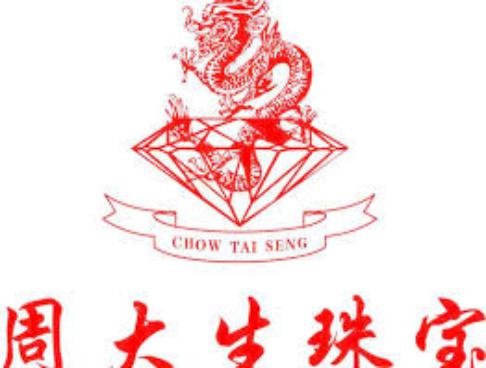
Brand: CHOW TAI SENG-1
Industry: Others